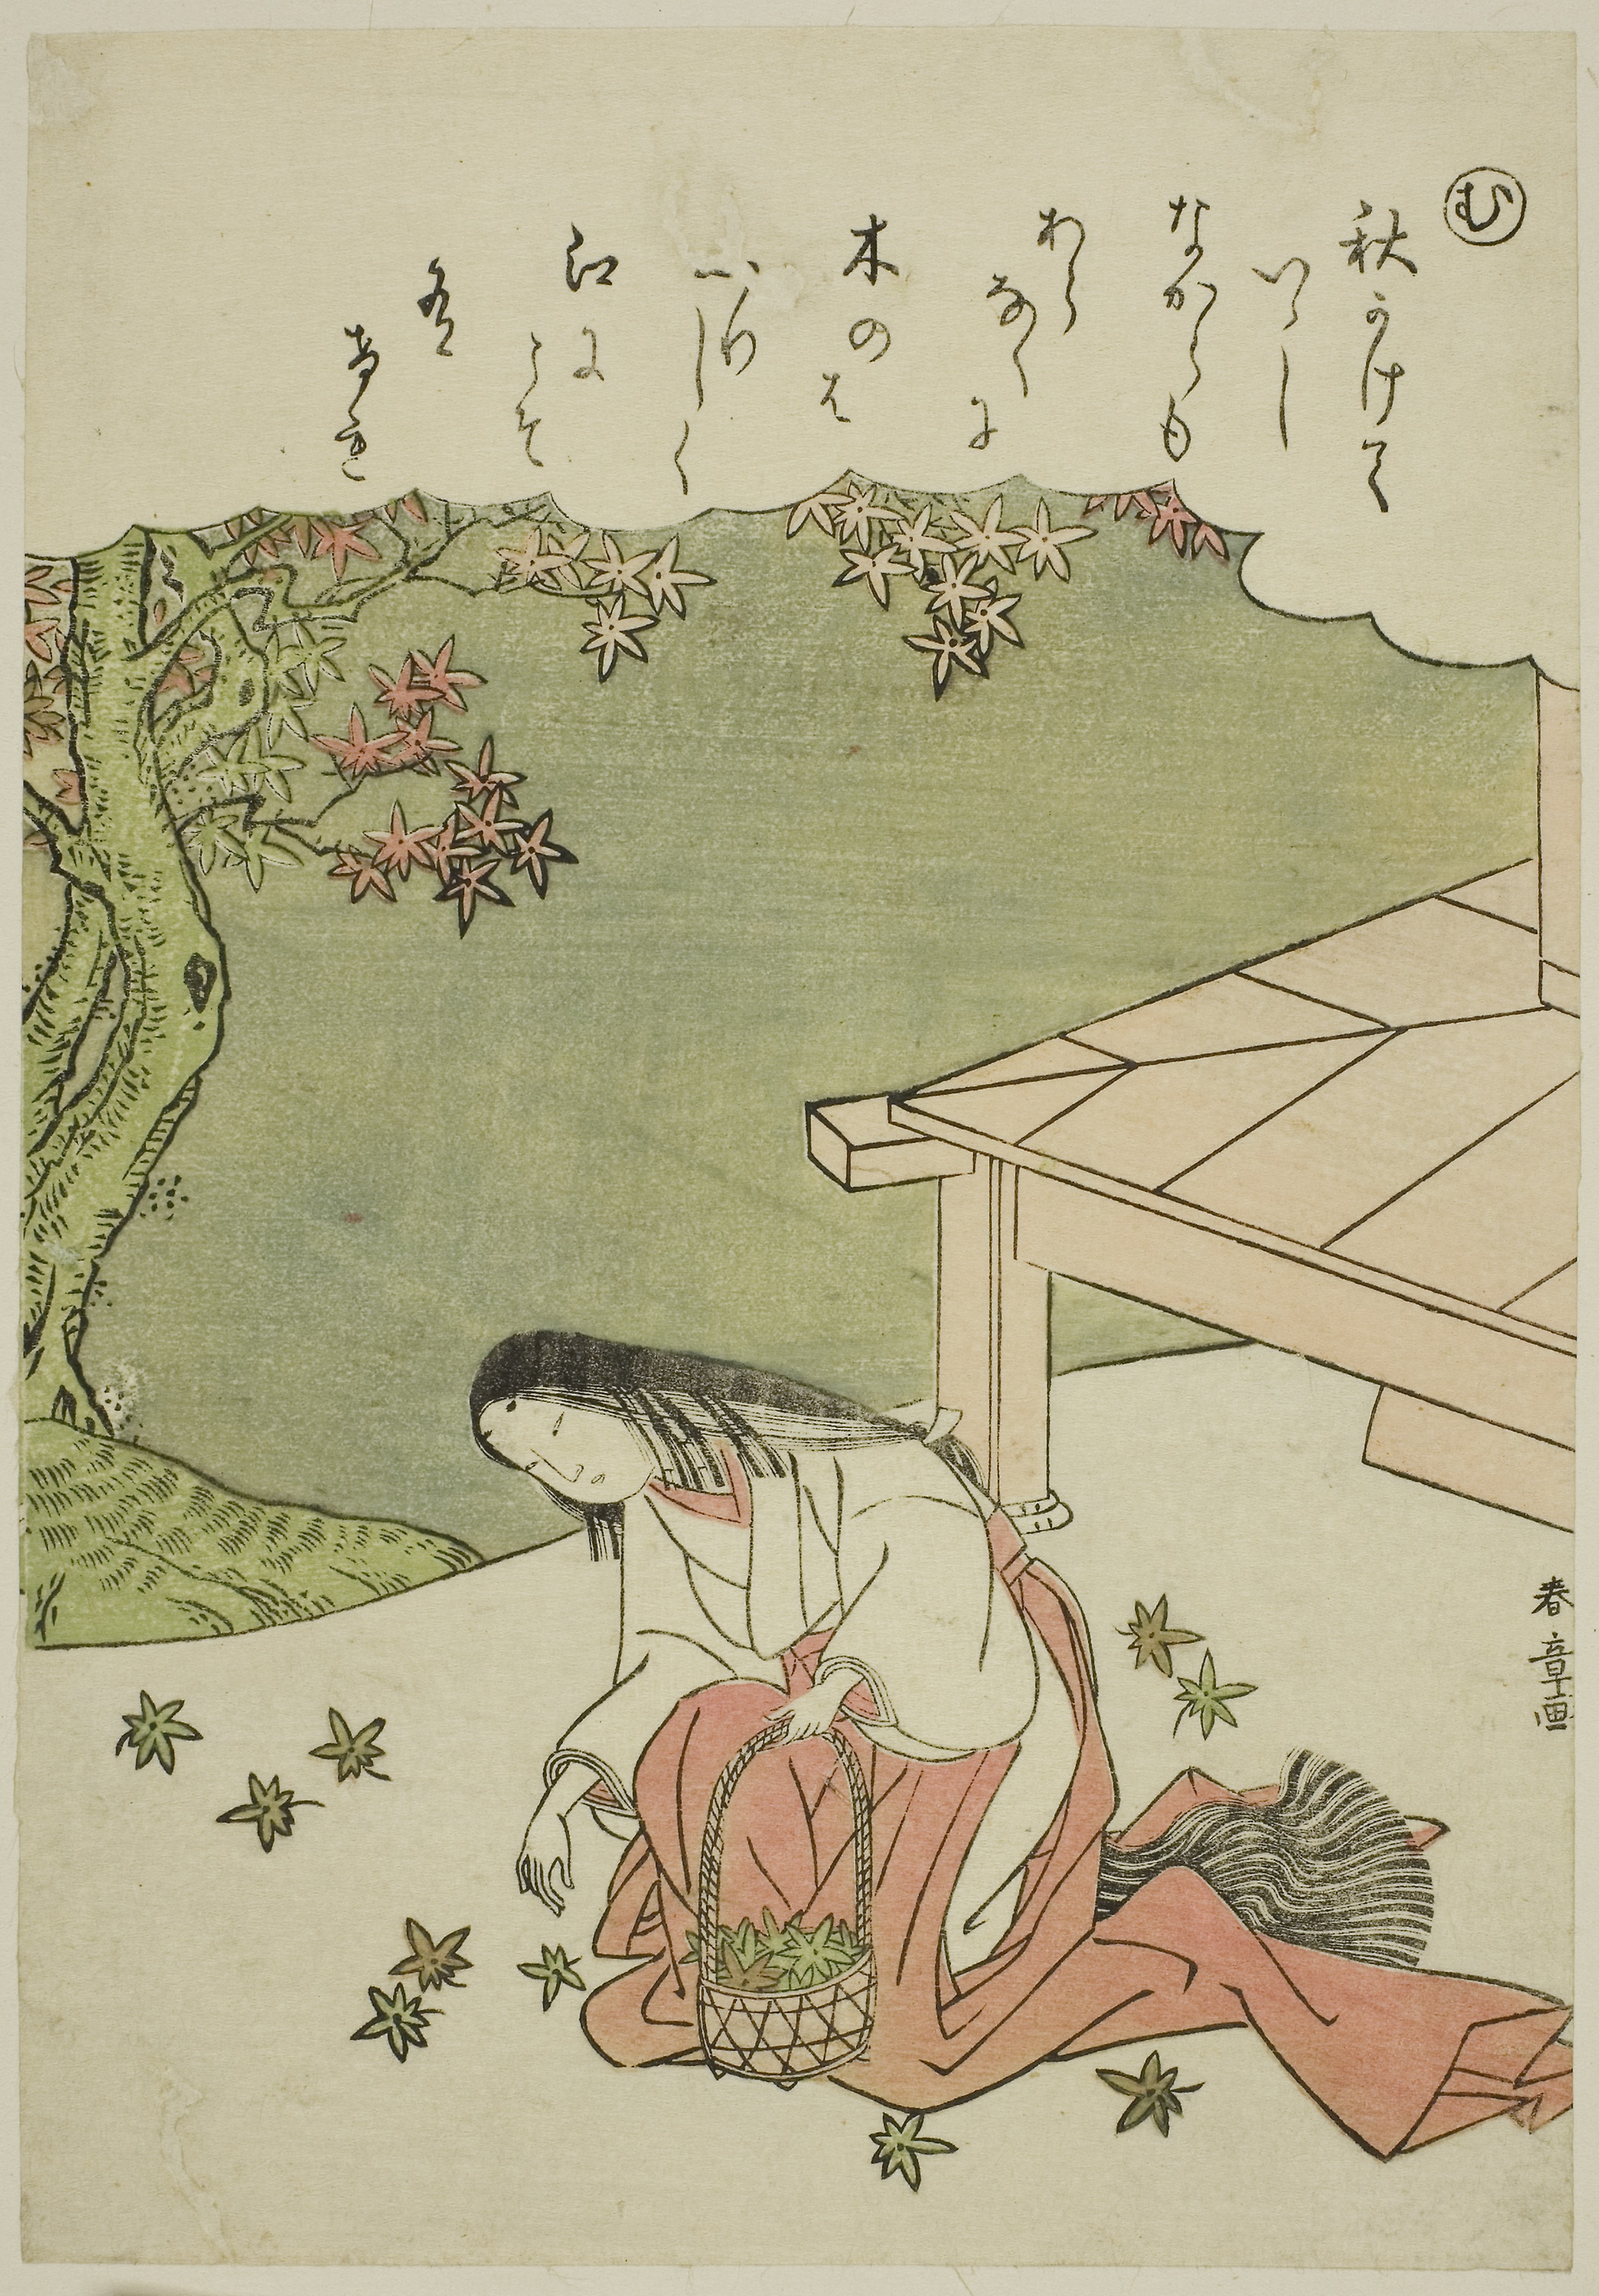
text, illustration, botany, organism, art, fictional character